Sentimental comedy

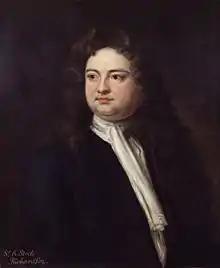
Richard Steele

The best known work of this genre is Sir Richard Steele's "The Conscious Lovers" (1722), in which the penniless heroine Indiana faces various tests until the discovery that she is an heiress leads to the necessary happy ending. Steele wished his plays to bring the audience, "a pleasure too exquisite for laughter." Steele was an Irish writer and politician, remembered mainly for co-founding the magazine "The Spectator". While he wrote a few notable sentimental comedies, he was criticized for being a hypocrite as he wrote moral plays, booklets, and articles but enjoyed drinking, occasional dueling, and debauchery around town.